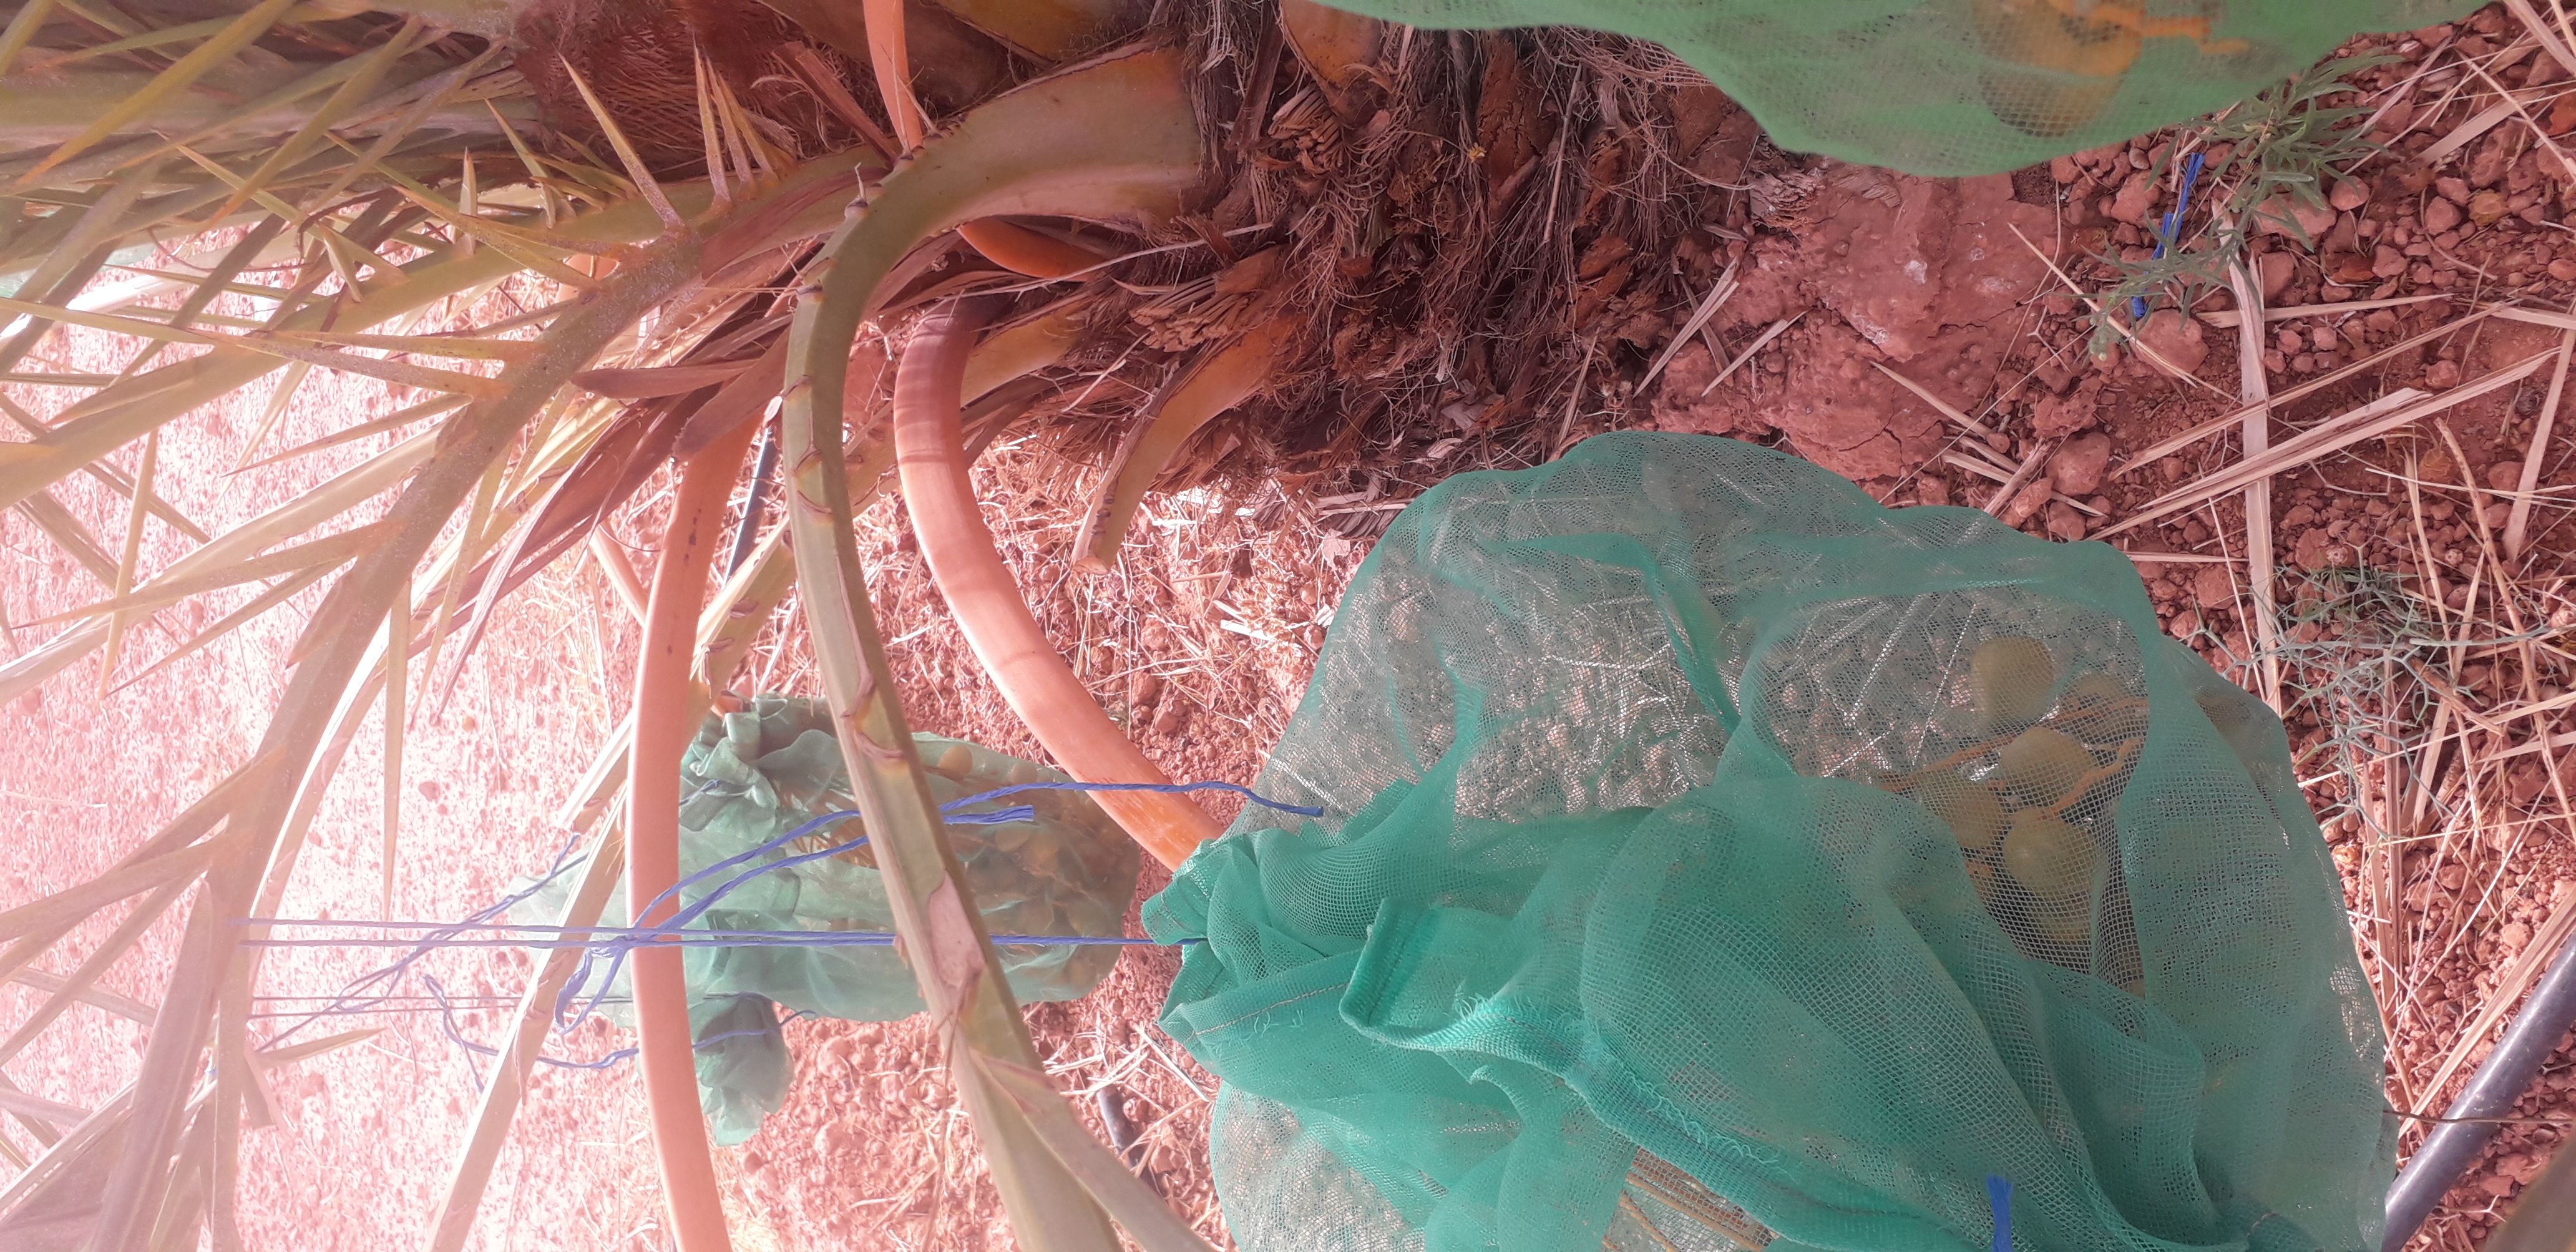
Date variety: Boufagous